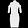
Label: Dress